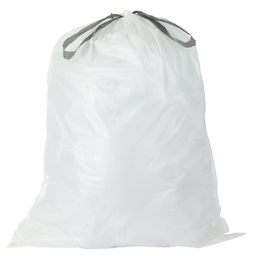
Label: plastic